Zerelda James

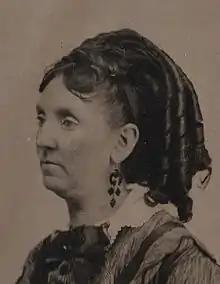

Zerelda Elizabeth Cole James Simms Samuel (January 29, 1825 – February 10, 1911) was the mother of famous outlaws Frank James and Jesse James.